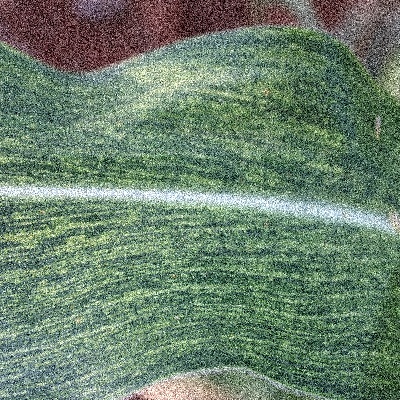
Label: Corn_(Maize)___Maize_Streak_Virus